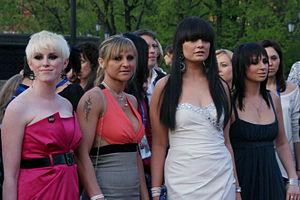
Black Daisy est un groupe de rock irlandais.